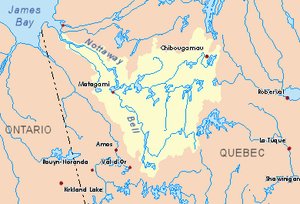
La rivière des Peupliers est un affluent de la rive ouest de la rivière Bell, coulant dans le territoire de Senneterre, dans la municipalité régionale de comté de La Vallée-de-l'Or, dans la région administrative de Abitibi-Témiscamingue, au Québec, au Canada.
La rivière Collin est un affluent de la rive nord de la rivière Mégiscane, coulant dans la ville de Senneterre, dans la municipalité régionale de comté de La Vallée-de-l'Or, dans la région administrative de l’Abitibi-Témiscamingue, au Québec, au Canada.
La rivière Kâwâcebîyak est un affluent de la rivière Bell, coulant dans le territoire de Eeyou Istchee Baie-James, dans la région administrative du Nord-du-Québec, au Québec, au Canada.
La rivière Whitegoose est un affluent de la rivière Mégiscane, coulant dans les cantons de Valmy, Berthelot et Closse, dans le territoire de Senneterre, dans la municipalité régionale de comté de La Vallée-de-l'Or, dans la région administrative de l’Abitibi-Témiscamingue, au Québec, au Canada.
La rivière de l’Esturgeon est un affluent de la rivière Bell, coulant dans le territoire de Eeyou Istchee Baie-James, dans la région administrative du Nord-du-Québec, au Québec, au Canada.
Abraham Gradis, né vers 1699 et mort le 17 juillet 1780 à Bordeaux, est un financier bordelais, armateur du roi.
La rivière Brassier est un affluent du lac Parent, coulant dans la ville de Senneterre, dans la municipalité régionale de comté de La Vallée-de-l'Or, dans la région administrative de l’Abitibi-Témiscamingue, au Québec, au Canada.
La rivière Lecompte est un affluent de la rive sud de la rivière Robin laquelle coule généralement vers le sud-ouest pour aller se déverser sur la rive nord-est du lac Parent. La rivière Lecompte coule dans Senneterre, dans la région administrative de l'Abitibi-Témiscamingue, au Québec, au Canada.
La rivière Waswanipi est un affluent du lac Matagami. La rivière Waswanipi coule dans la municipalité de Eeyou Istchee Baie-James, dans la région administrative du Nord-du-Québec, au Québec, au Canada.
La rivière Laflamme est un affluent de la rive ouest de la rivière Bell laquelle coule vers le nord pour se déverser sur la rive sud du lac Matagami. La rivière Laflamme coule successivement dans les régions administratives de :
La rivière Brock est un affluent de la rivière Chibougamau, coulant à Eeyou Istchee Baie-James, dans la région administrative du Nord-du-Québec, dans la province de Québec, au Canada. Le cours de la rivière traverse successivement les cantons de Beaulieu, de Chérisy, de la Rochette, de Rageot, de la Touche, de Livillier et d’Opémisca.
La rivière Delestres est un affluent de la rive nord-est du lac Parent. La rivière Delestres coule dans Senneterre, dans la région administrative de l'Abitibi-Témiscamingue, au Québec, au Canada.
La rivière Bell est un affluent de la rive sud du lac Matagami lequel se déverse dans la rivière Nottaway qui est un affluent de la Baie de Rupert. La rivière Bell coule en régions de l'Abitibi-Témiscamingue et de la Eeyou Istchee Baie-James, dans la région administrative du Nord-du-Québec, au Québec, au Canada.
La rivière Lapromanade est un affluent de la rive ouest de la rivière Laflamme, coulant dans la municipalité de La Morandière, dans la Municipalité régionale de comté de Abitibi, dans la région administrative de l’Abitibi-Témiscamingue, au Québec, au Canada. Son cours est entièrement dans le canton de La Morandière.
La rivière Noire est un affluent de la rive sud du lac Courville, coulant dans la municipalité de Belcourt, dans la municipalité régionale de comté de La Vallée-de-l'Or, dans la région administrative de l’Abitibi-Témiscamingue, au Québec, au Canada. Son cours est entièrement dans le canton de Courville.
La rivière Vassal est un affluent de la rive sud-est de la rivière Castagnier, coulant successivement dans la municipalité de La Morandière et le territoire non organisé de Lac-Despinassy, dans la municipalité régionale de comté de Abitibi, dans la région administrative de l’Abitibi-Témiscamingue, au Québec, au Canada.
La rivière Assup est un affluent de la rive sud de la rivière Mégiscane, coulant dans les cantons de Haig, Pershing et Jurie, dans le territoire de Senneterre, dans la municipalité régionale de comté de La Vallée-de-l'Or, dans la région administrative de l’Abitibi-Témiscamingue, au Québec, au Canada.
La rivière Attic est un affluent de la rive sud de la rivière Mégiscane, coulant successivement dans les cantons de Trévet, Sérigny et Crusson, dans le territoire de la ville de Senneterre, dans la municipalité régionale de comté de La Vallée-de-l'Or, dans la région administrative de l’Abitibi-Témiscamingue, au Québec, au Canada.
Le lac Irène est un plan d'eau douce de la partie Sud-Est du territoire de Eeyou Istchee Baie-James, en Jamésie, dans la région administrative du Nord-du-Québec, dans la province de Québec, au Canada.
La rivière Robin est un affluent de la rive nord-est du lac Parent lequel se déverse dans la rivière Bell. La rivière Robin coule dans Senneterre, dans la région administrative de l'Abitibi-Témiscamingue, au Québec, au Canada.